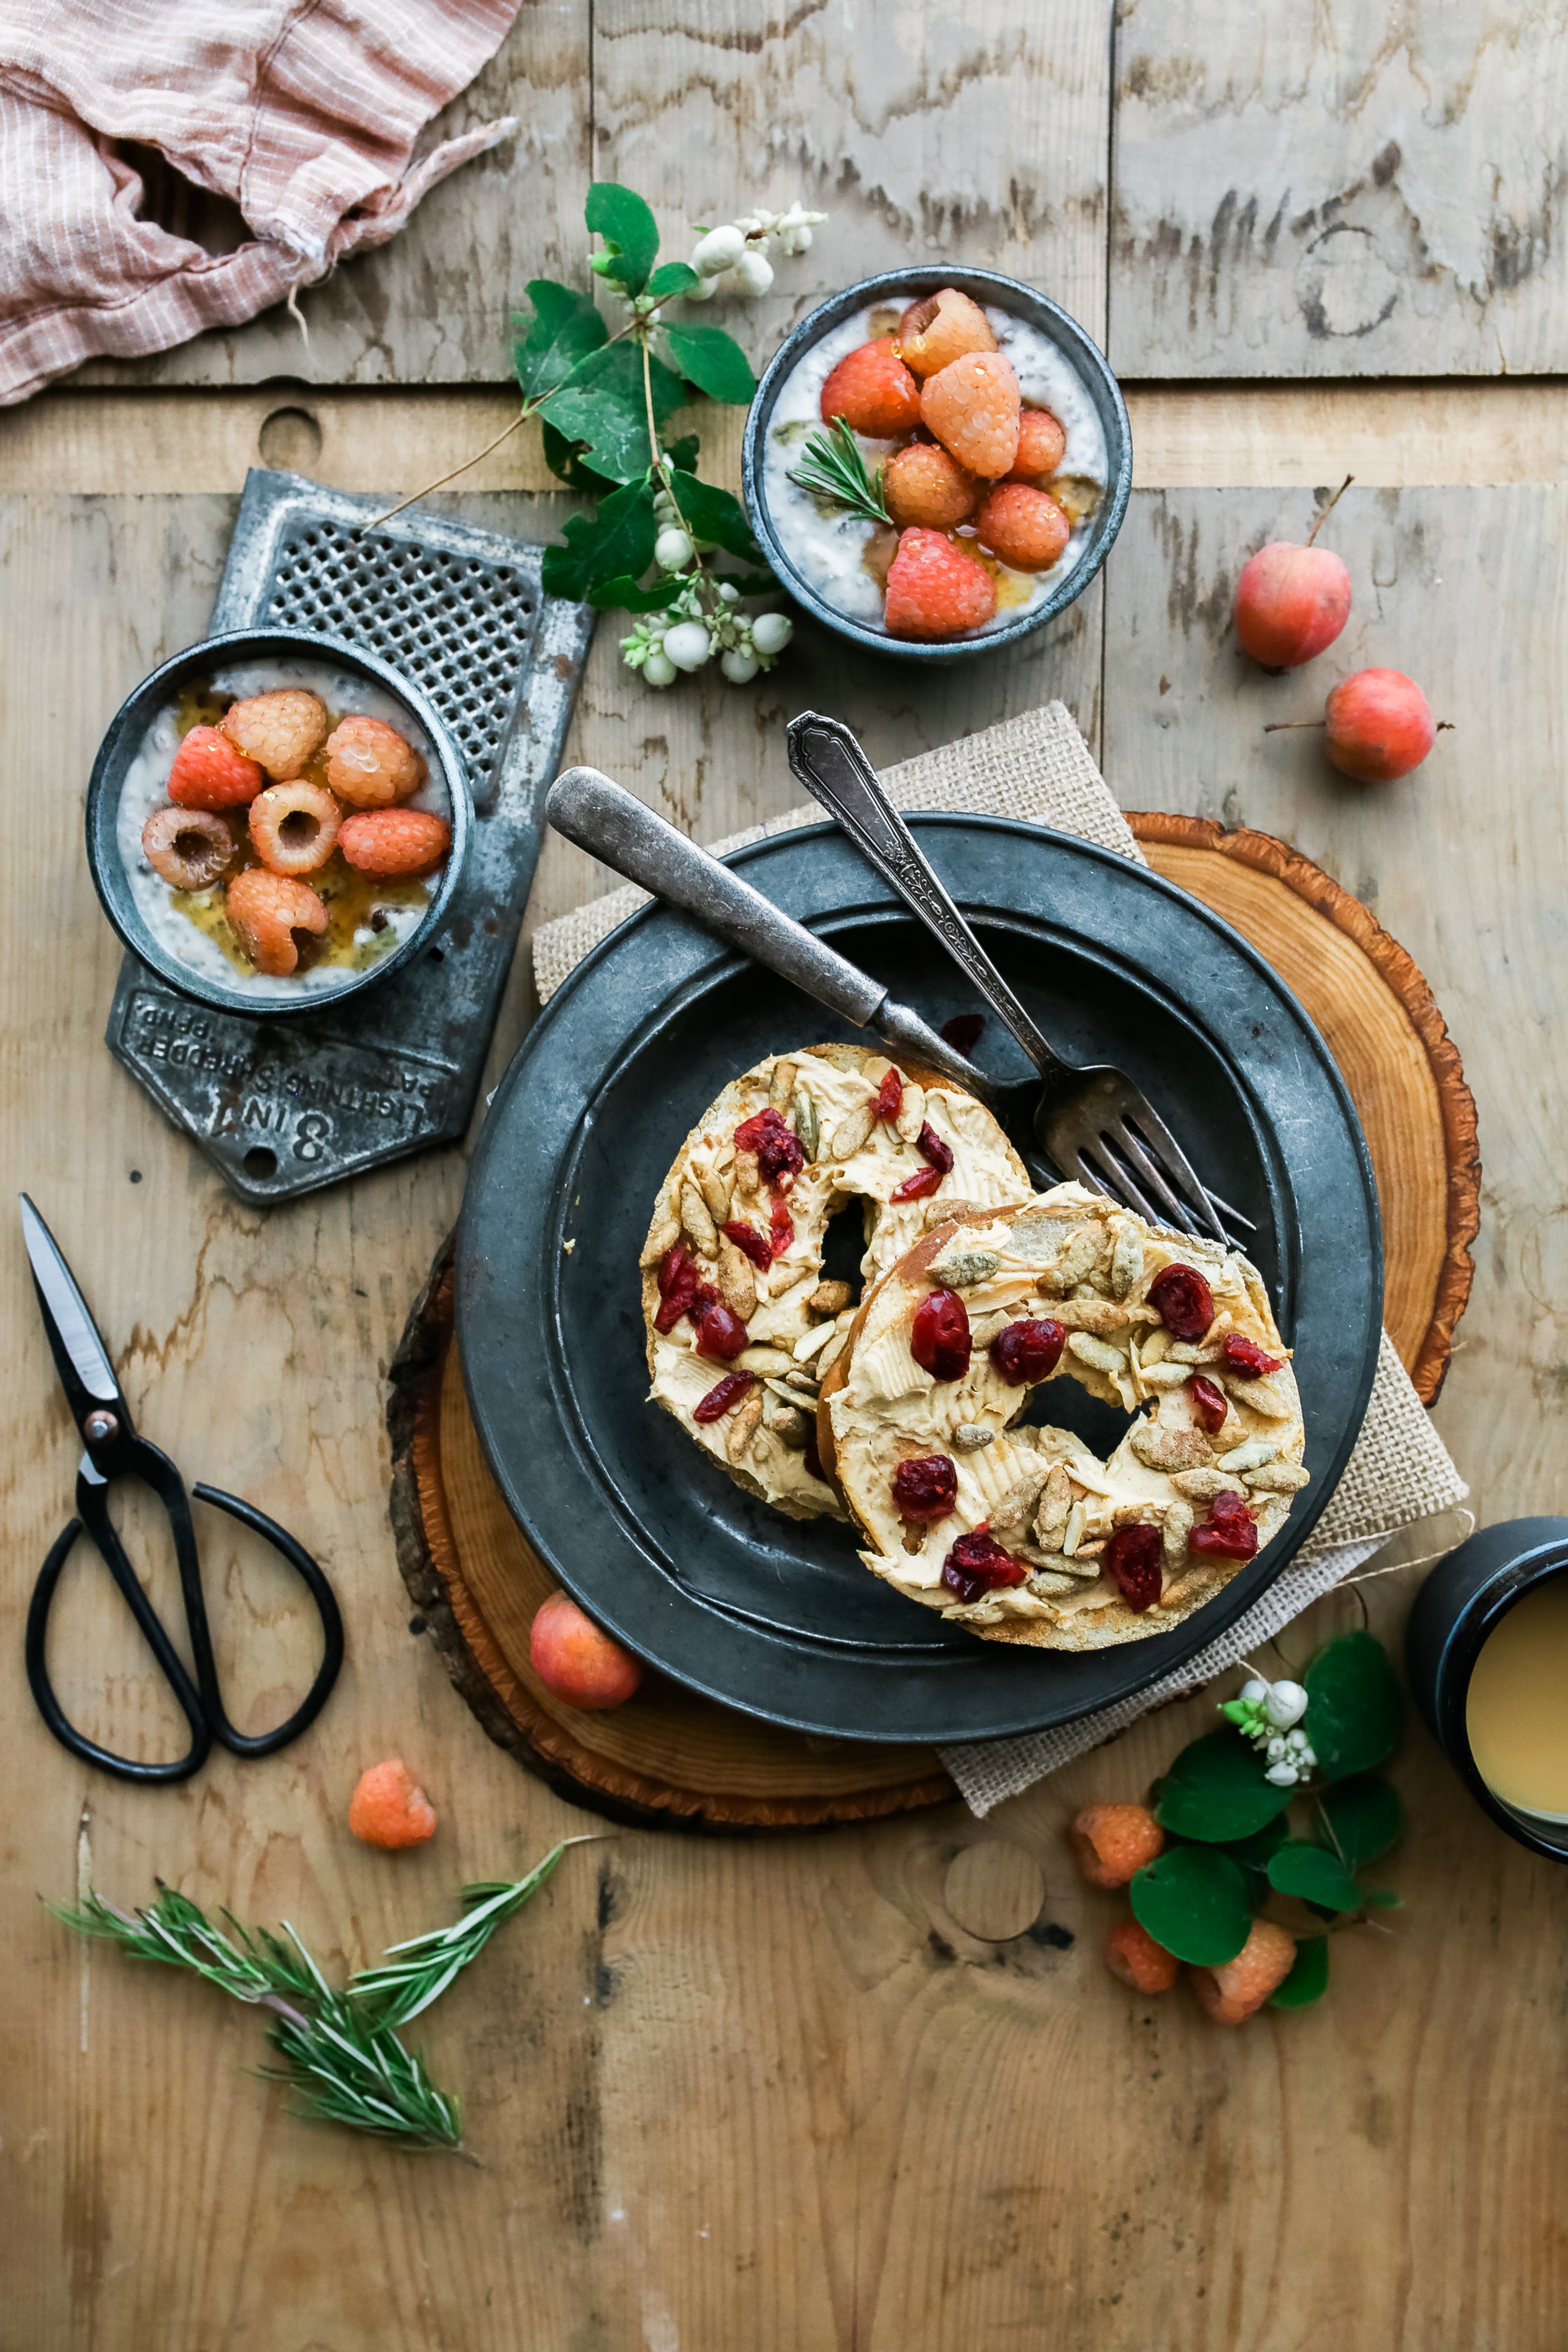
table, plant, rustic, dish, meal, food, produce, vegetable, breakfast, meat, cuisine, wooden, flowering plant, land plant